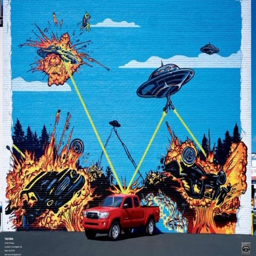
person partnered with printmaking artist to create this wall mural as a backdrop for automobile model .